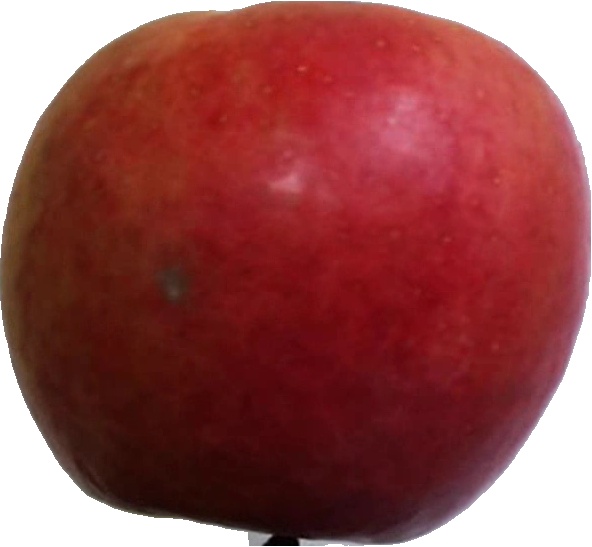
Label: apple_crimson_snow_1